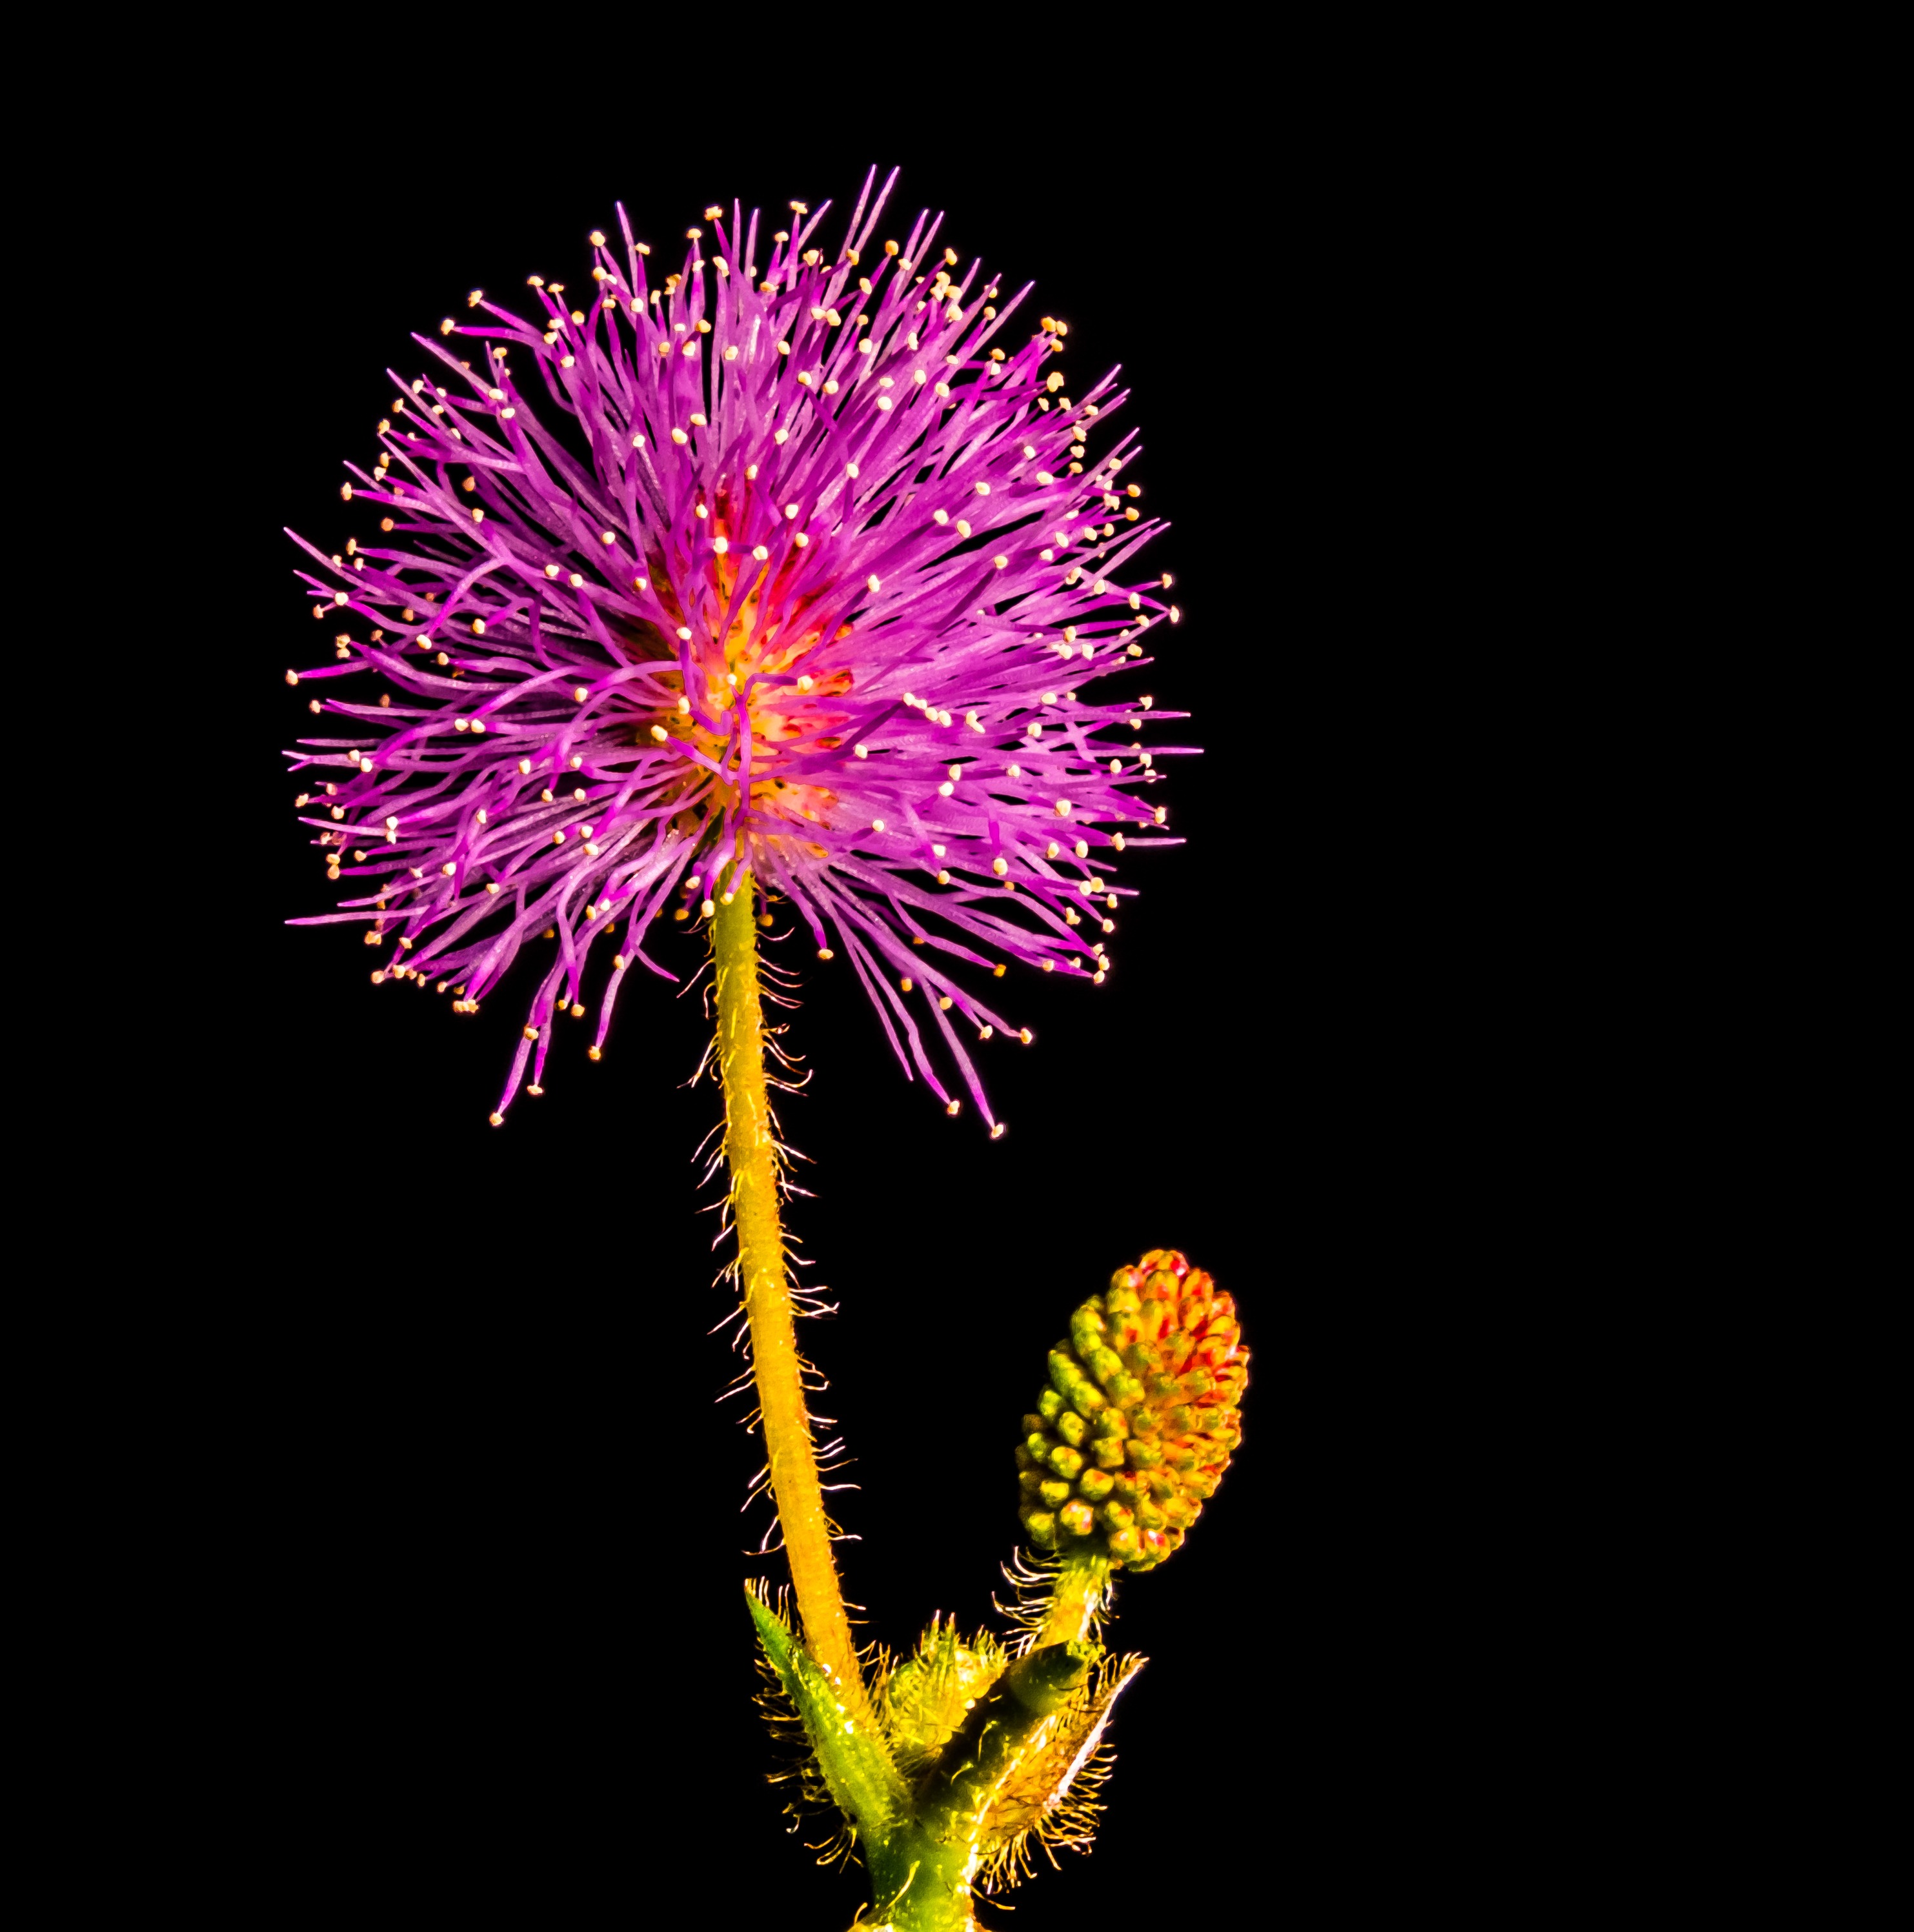
plant, flower, petal, pollen, close, fireworks, macro photography, flowering plant, daisy family, small flower, purple pink, land plant